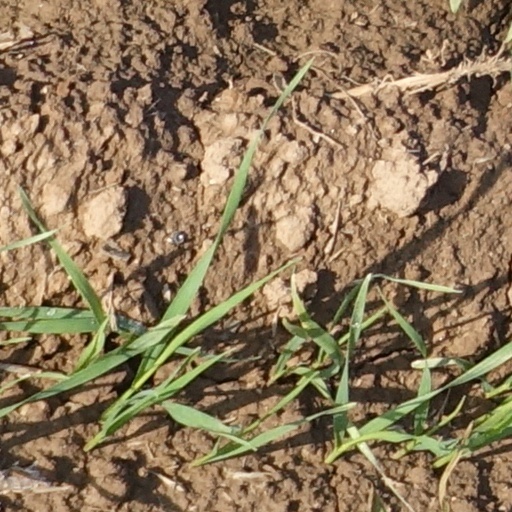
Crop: wheat